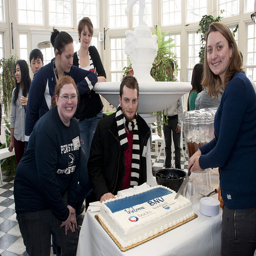
a couple of people are standing around a cake
People standing a around a cake, one lady is getting ready to cut the cake.
People smile and stand around a blue and white cake.
Four women around a man sitting in front of a cake.
A group of friends posing in front of a cake in a foyer.